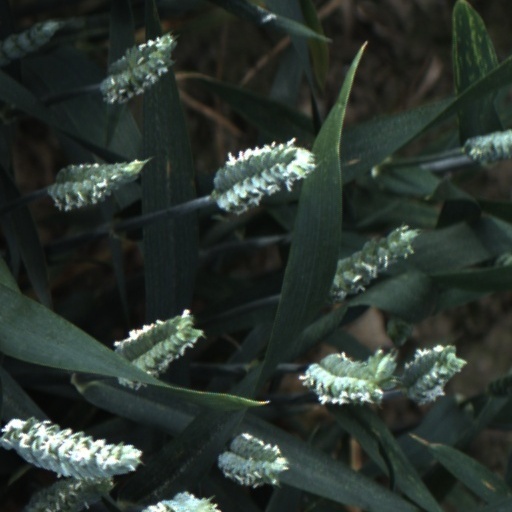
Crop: wheat